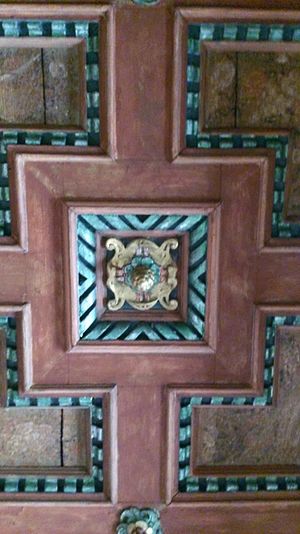
Aalborgstuen
Loftskasette i Aalborgstuen fra 1602, Aalborg Historiske Museum
Aalborgstuen er en velbevaret panelstue i træ fra renæssancen, permanent udstillet på Aalborg Historiske Museum.